2022 Bosnian general election

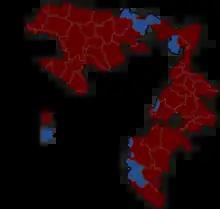
Results by municipality for the Serb member of the Presidency

The elected members of the national Presidency were Denis Bećirović (Bosniak, SDP BiH), Željko Komšić (Croat, DF) and Željka Cvijanović (Serb, SNSD).